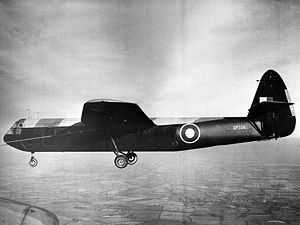
Airspeed Horsa
Horsa under øvelse eller færgeflyvning
Airspeed Horsa var et britisk transportsvævefly som anvendtes af luftlandetropper under 2. verdenskrig. Faldskærmstropper har en tendens til at blive spredt for alle vinde, men hvis soldaterne landede med et svævefly ville de være samlet. Jeeps, feltkanoner o.lign. kunne ikke kastes ud med faldskærm under 2. verdenskrig, så de kunne landsættes med svævefly som Airspeed Horsa. Flyene var éngangsfly og var fremstillet i træ og lærred på møbelfabrikker. Forældede bombefly slæbte Horsa'erne til landingszonen og frigjorde dem. Efter landingen blev flyene delt i to for lettere at kunne tømme dem.